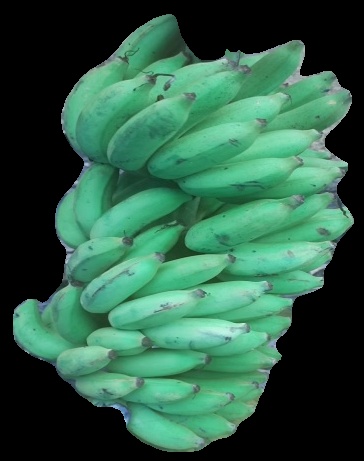
Variety: elakki-bale
Grade: grade2